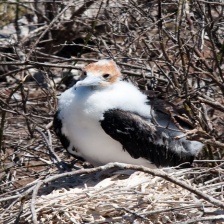
Species: FRIGATE
Scientific name: FREGATIDAE